Bhadra Fort

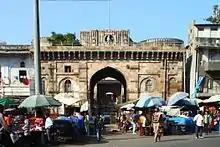
Bhadra Fort Gate

Bhadra Fort is situated in the walled city area of Ahmedabad, India. It was built by Ahmad Shah I in 1411. With its well carved royal palaces, mosques, gates and open spaces, it was renovated in 2014 by the Amdavad Municipal Corporation (AMC) and the Archaeological Survey of India (ASI) as a cultural centre for the city.